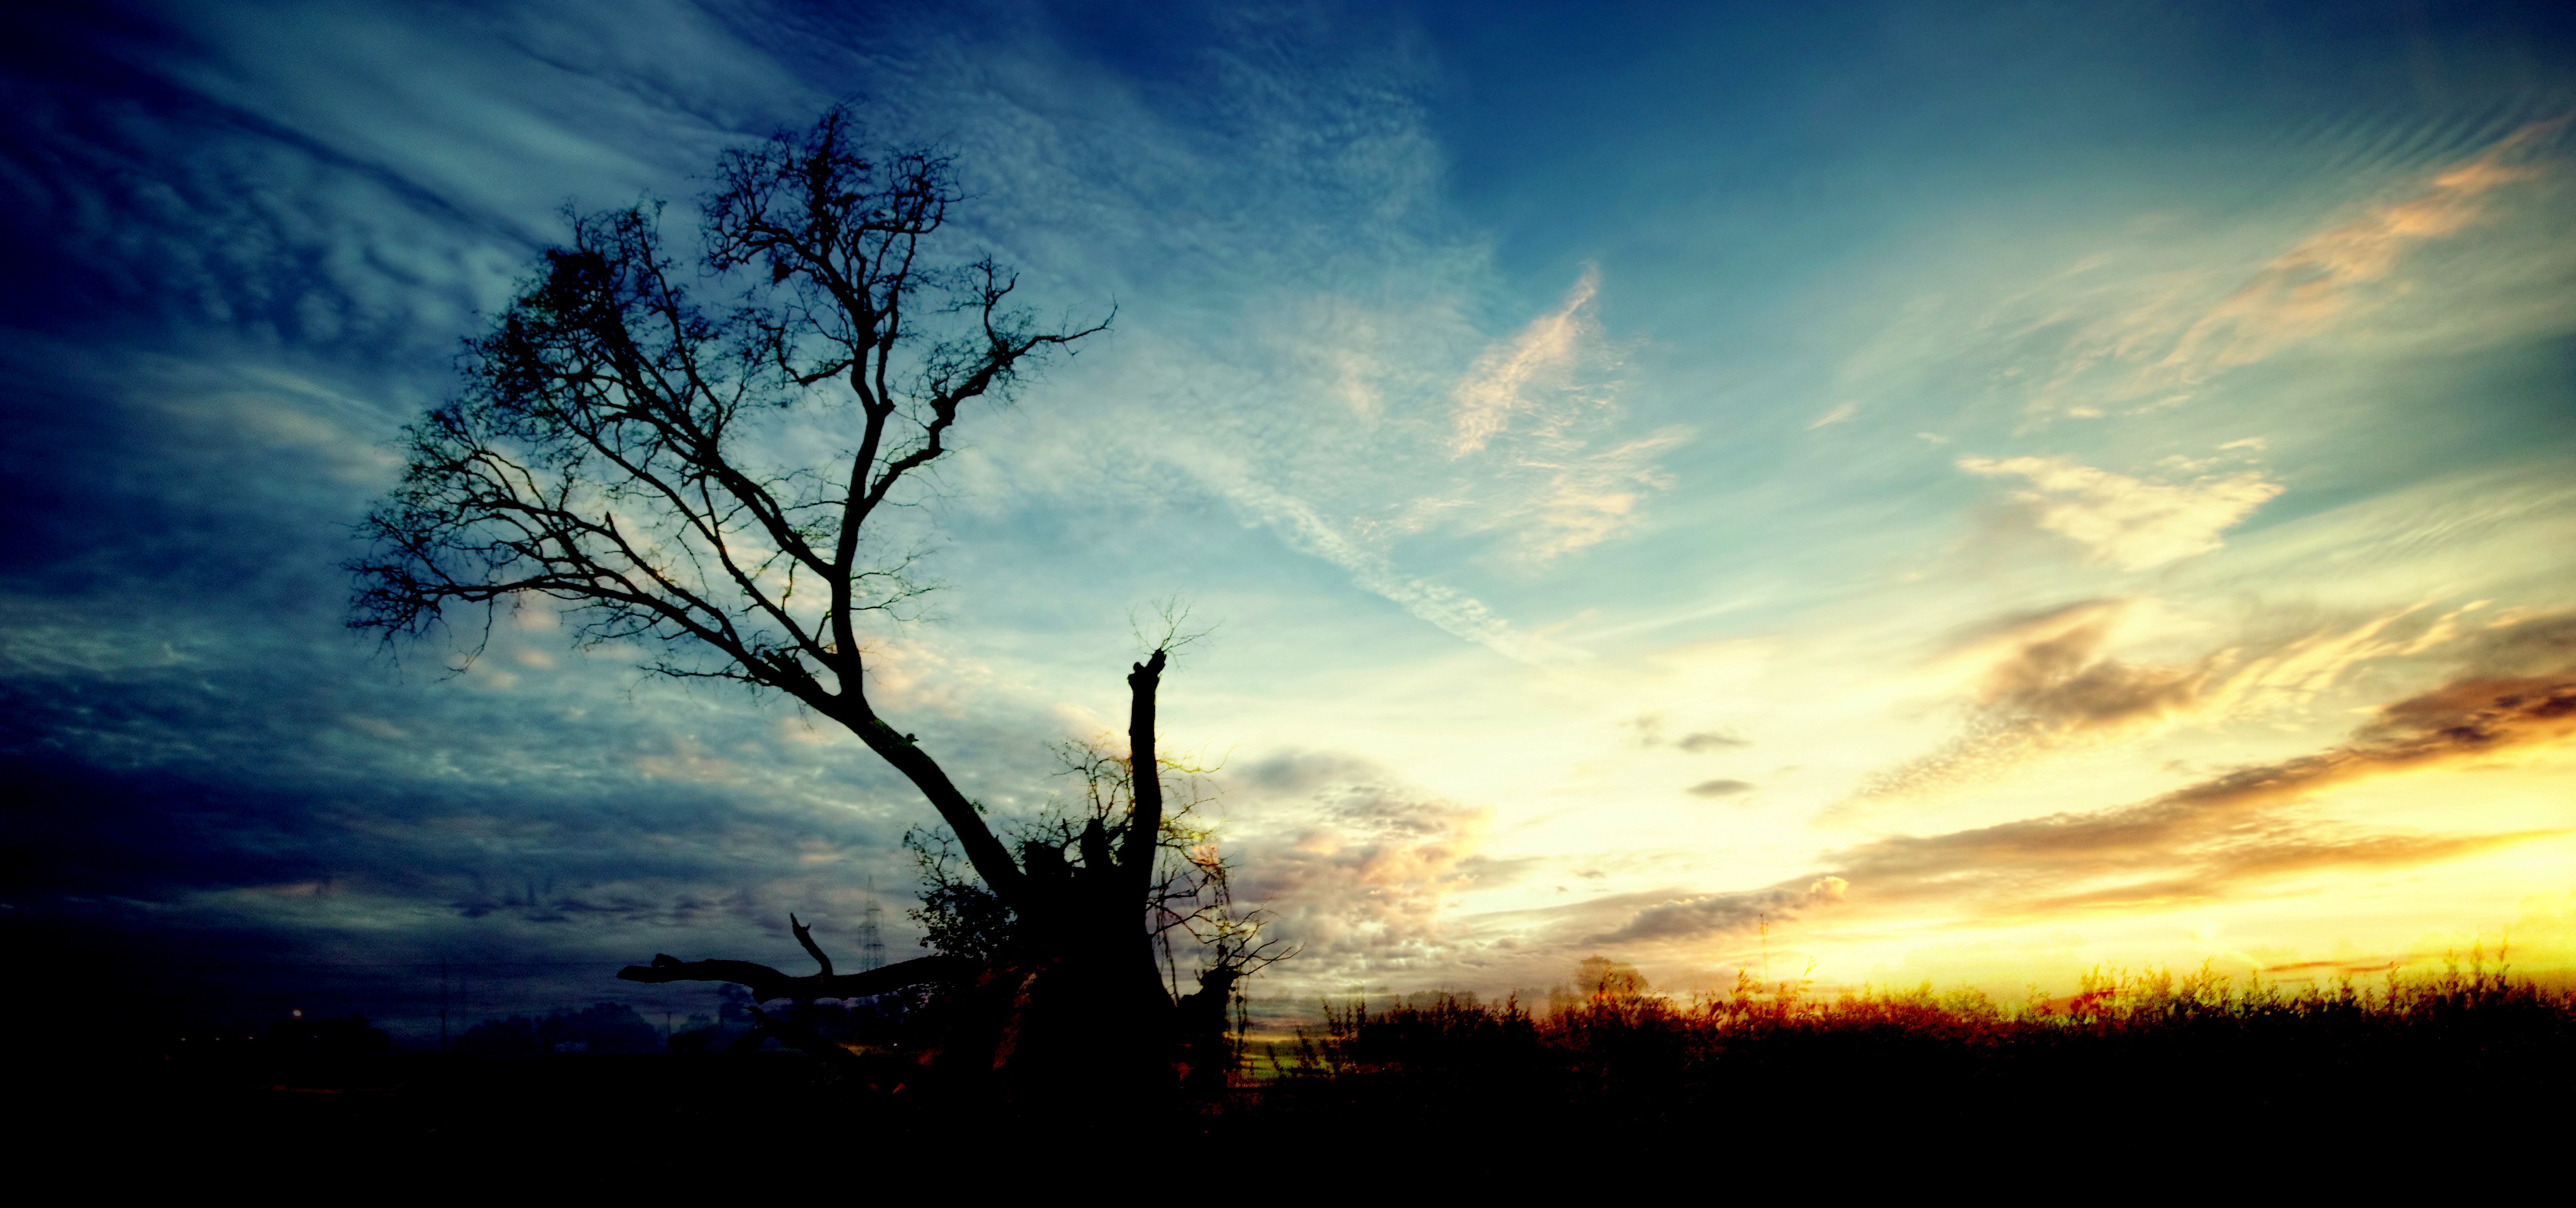
tree, nature, horizon, cloud, sky, sun, sunrise, sunset, sunlight, morning, dawn, atmosphere, dusk, evening, afterglow, meteorological phenomenon, red sky at morning